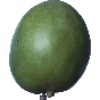
Label: mango